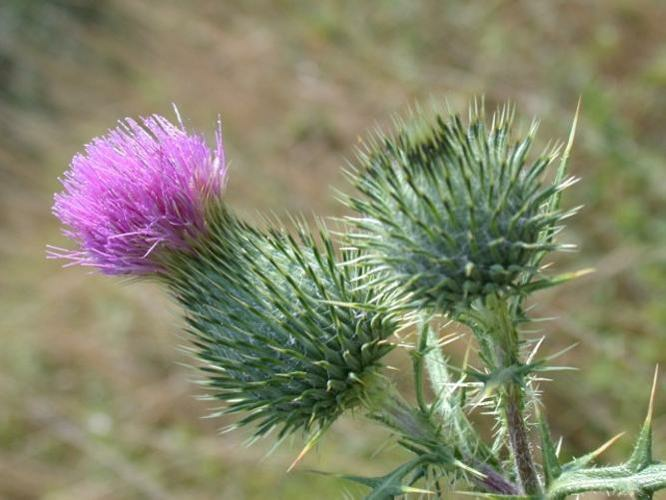
Flower: spear thistle